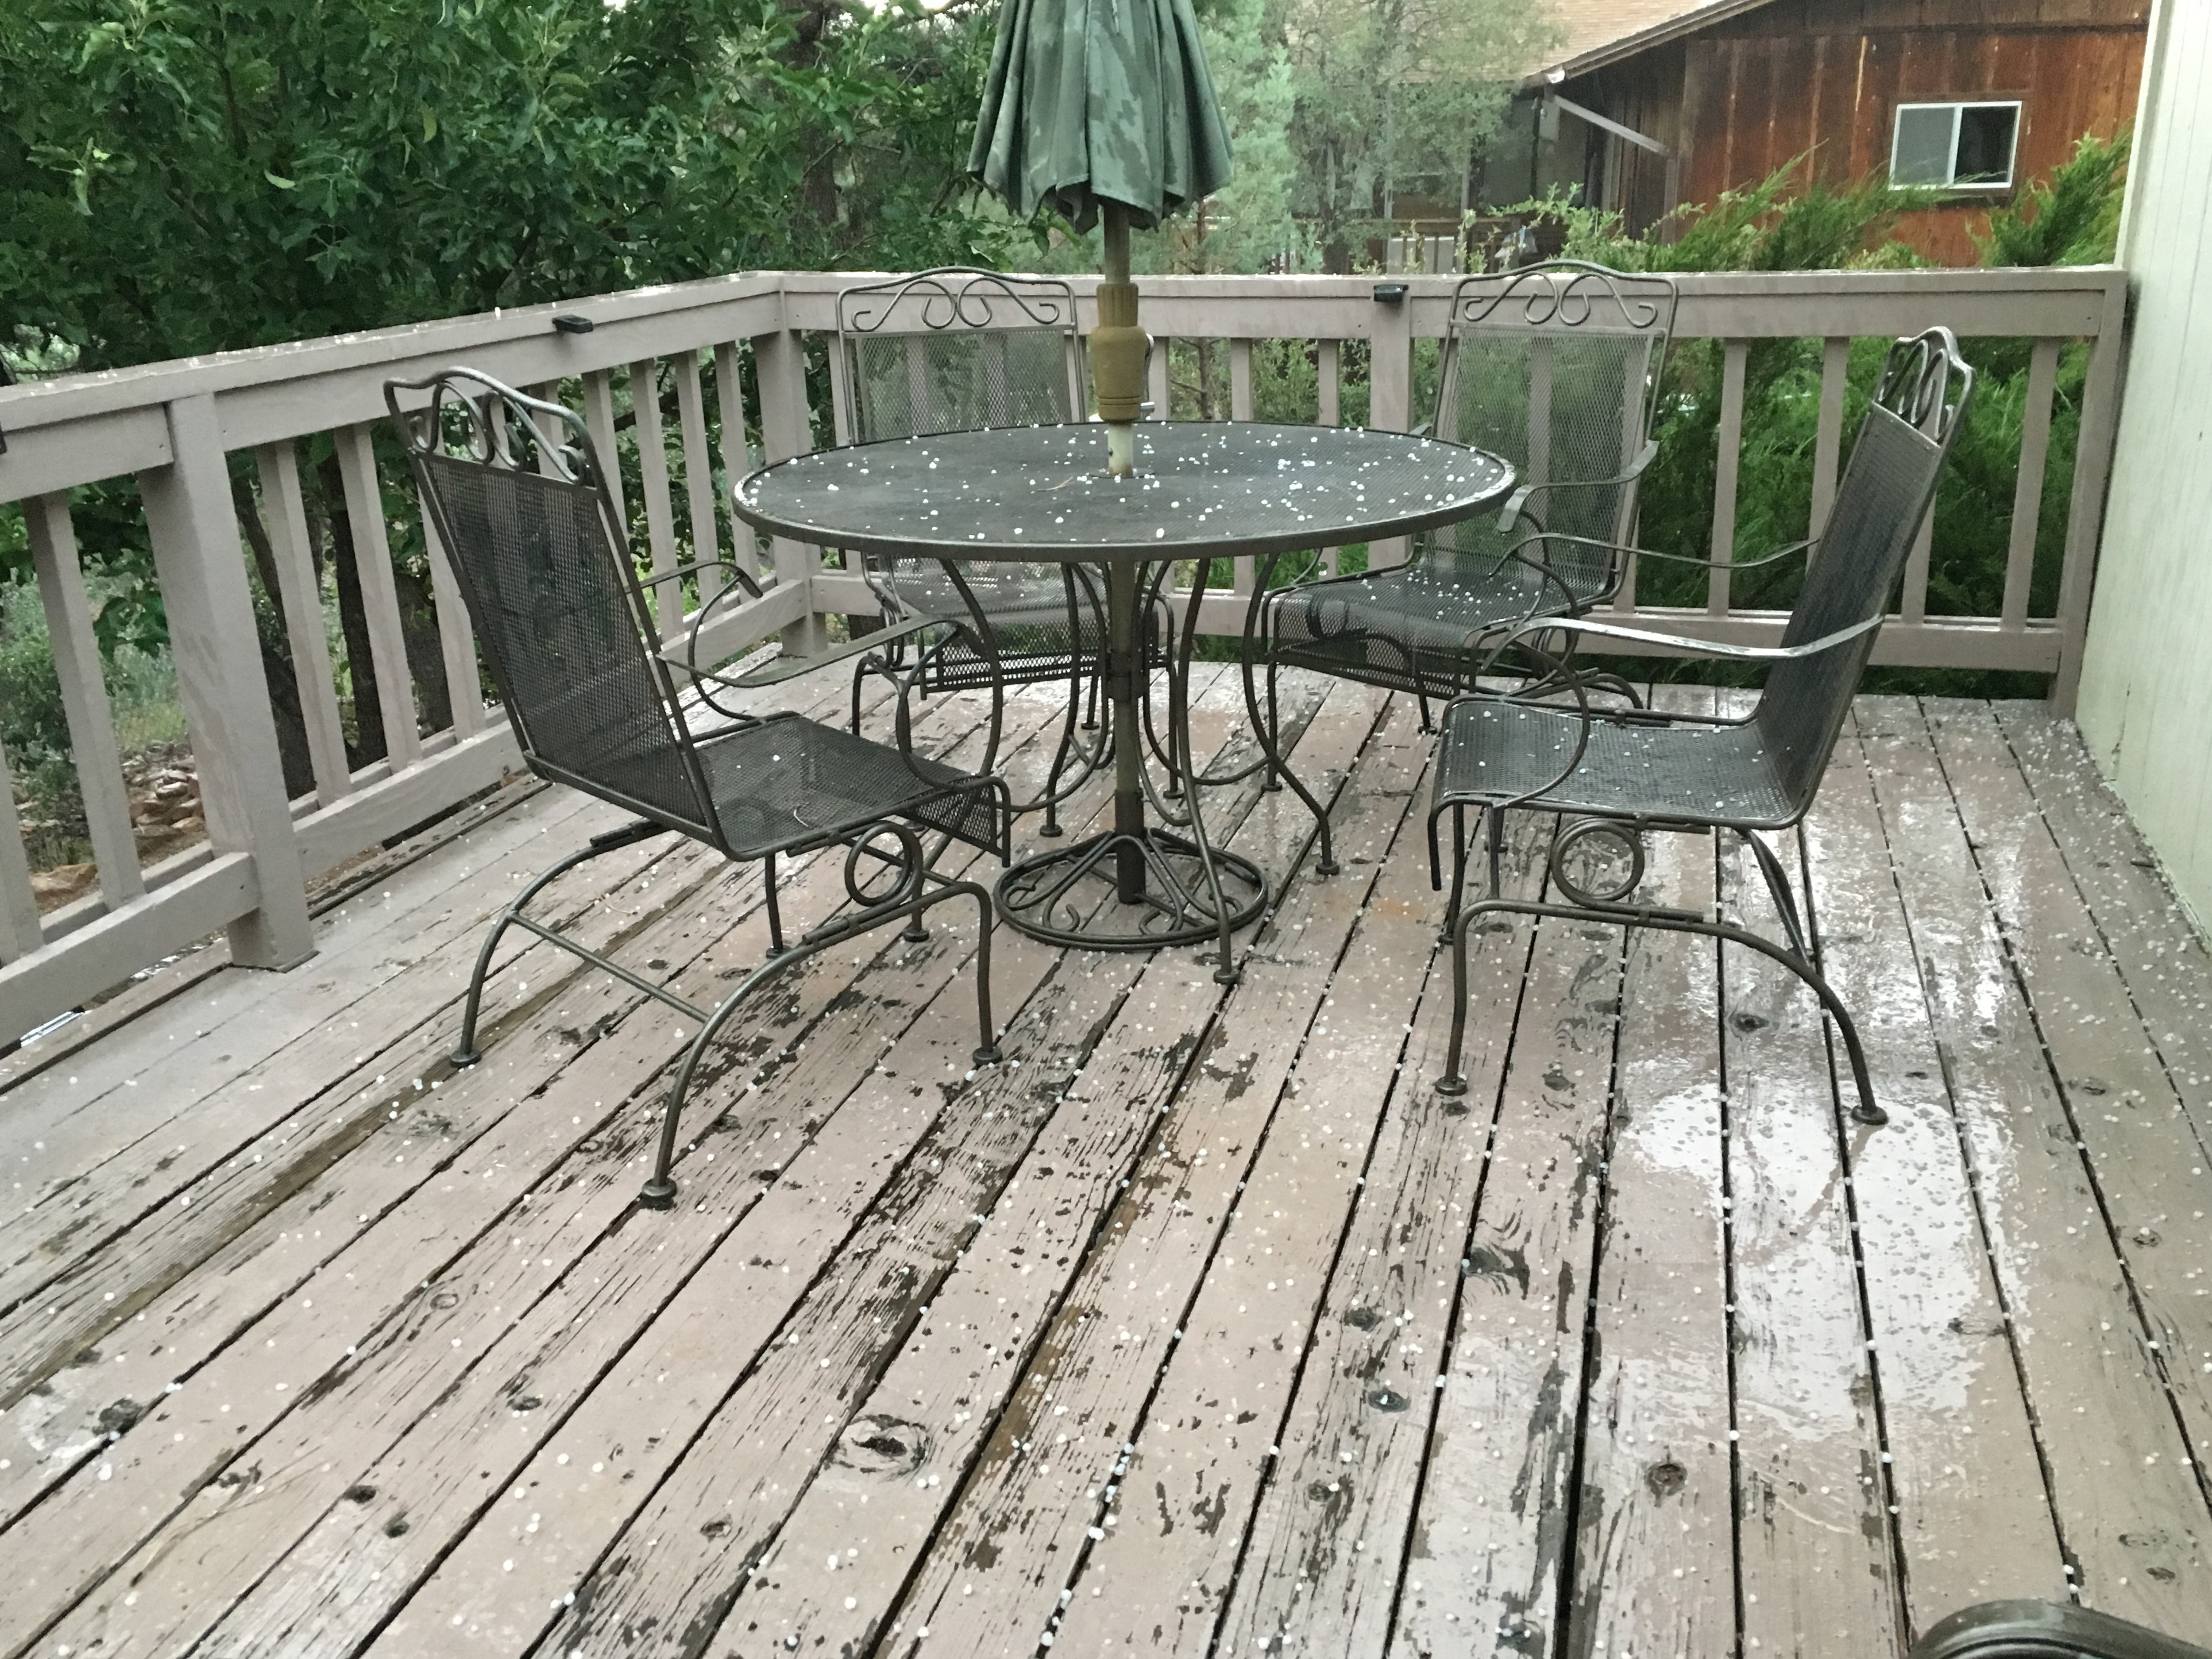
deck, wood, floor, porch, walkway, cottage, backyard, patio, property, estate, yard, hail, real estate, outdoor structure